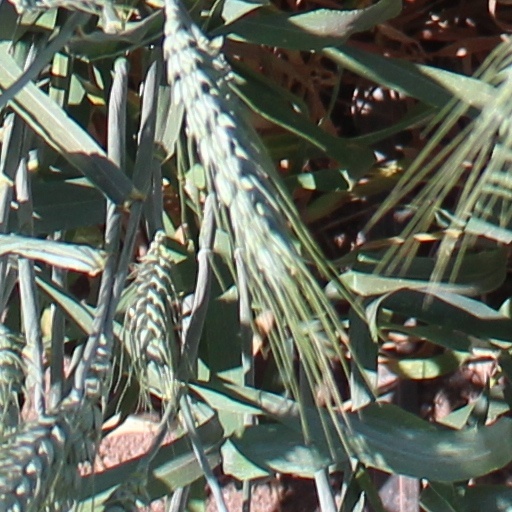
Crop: wheat